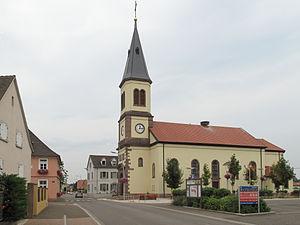
Bischwihr, l'église Saint-Joseph